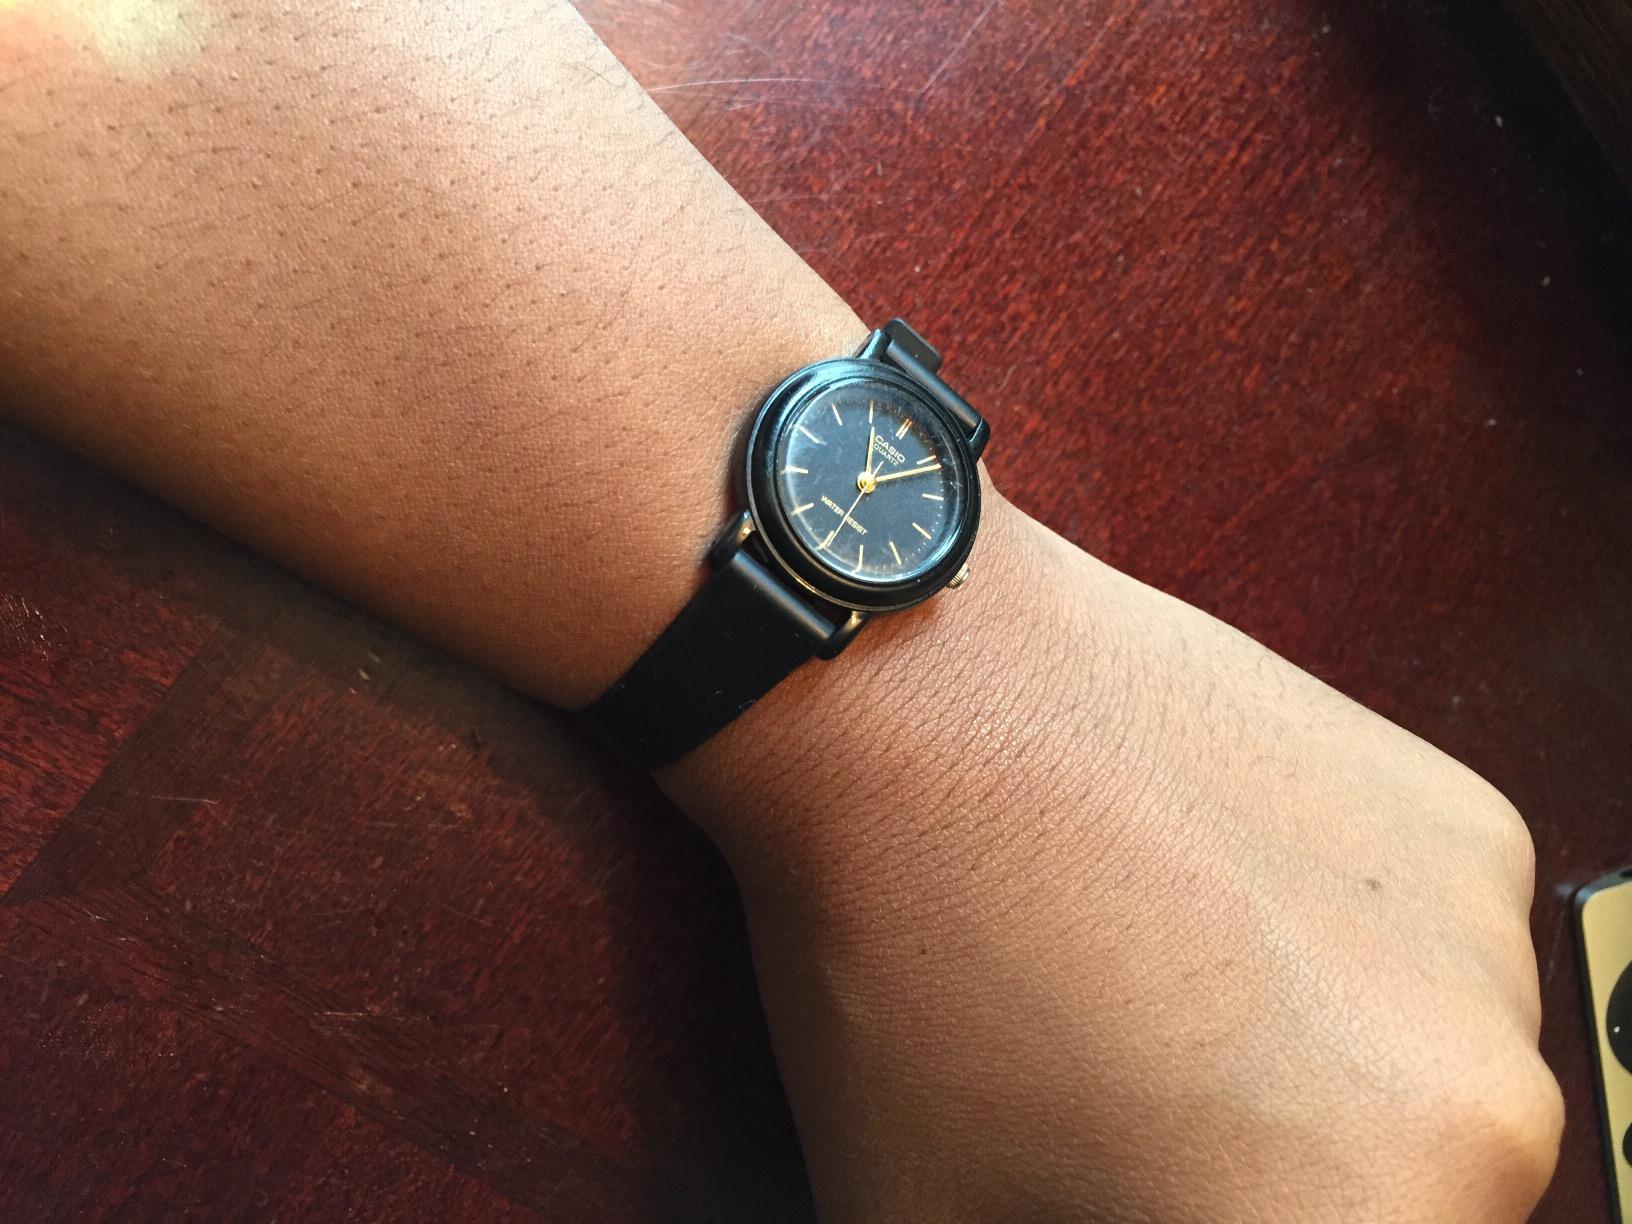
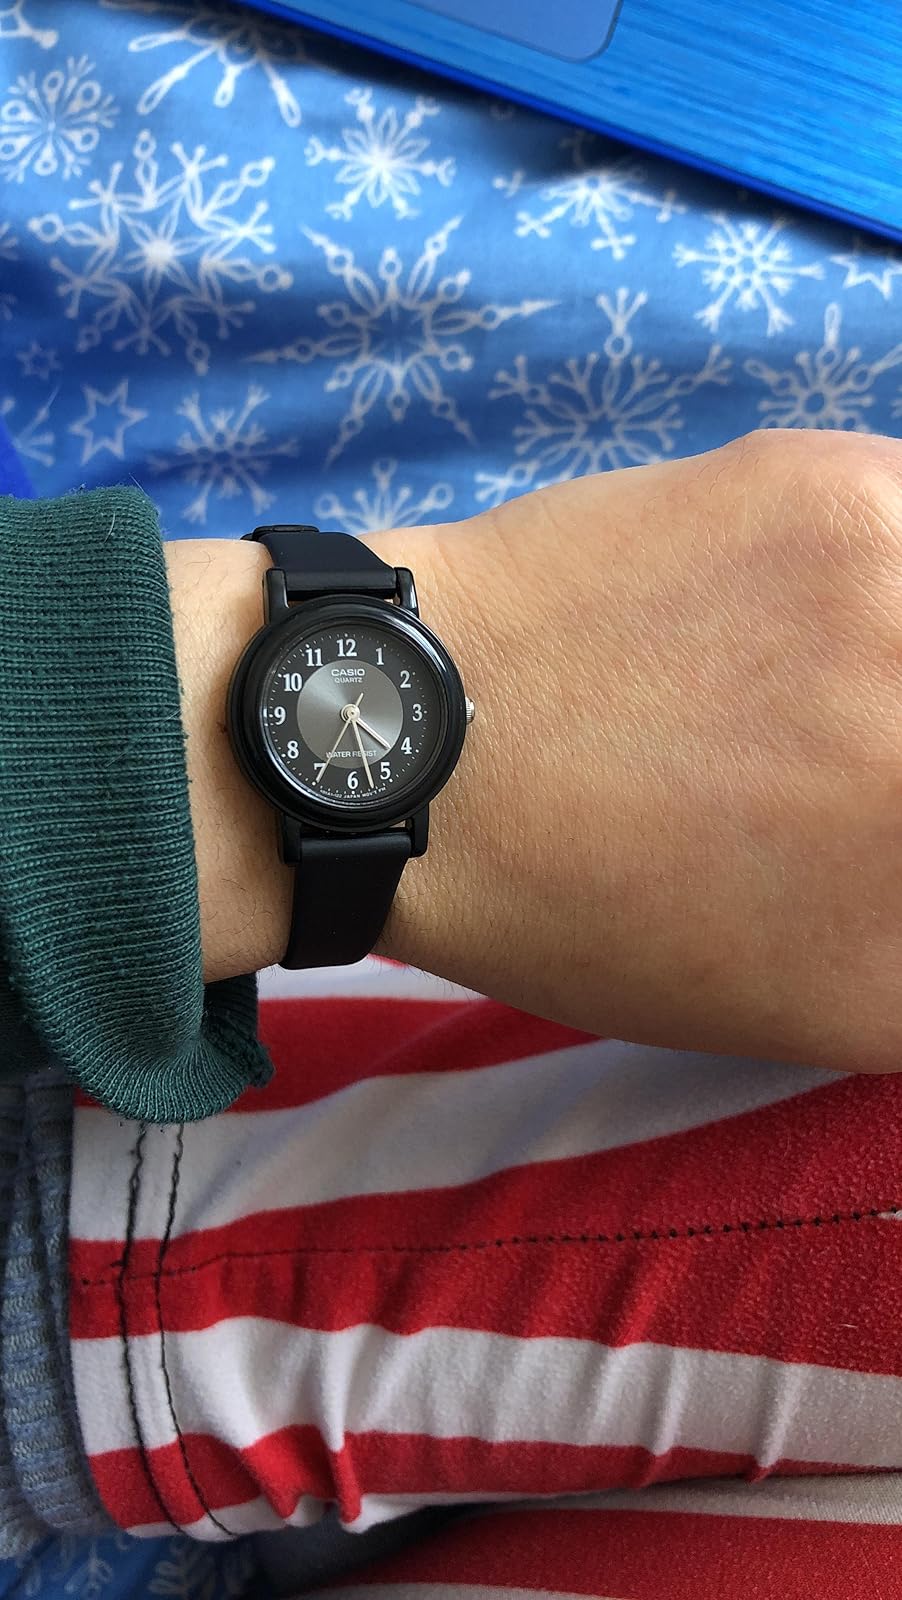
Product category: accessories_watch
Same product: no